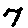
Label: 7